James William Robertson

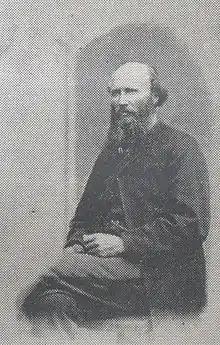
Robertson in 1866

James William Robertson (1826 – 23 January 1876) was the first mayor of Queenstown, New Zealand.